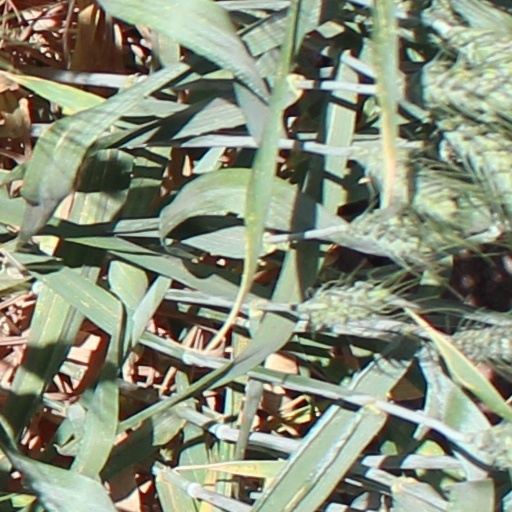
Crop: wheat